Coboconk

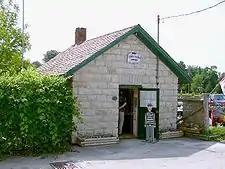
Coboconk's jail now houses a gift shop

Coboconk is one of several places (including Tweed, Ontario and Creemore, Ontario) which lay claim to be "the home of Canada's smallest jail", a claim which it promoted on the welcoming sign on the south side of the village. At 4.57 m by 8.84 m (26.68 m), it is certainly amongst the smallest jails in North America. However, the absolute distinction belongs to the jail house in Rodney, Ontario, which measures just 4.5 m by 5.4 m (24.3 m).